Nanhui, Shanghai

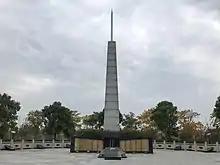
Monument for T-7M sounding rocket was successfully launched in Nanhui

China's first ever T-7M sounding rocket was successfully launched on February 19, 1960.